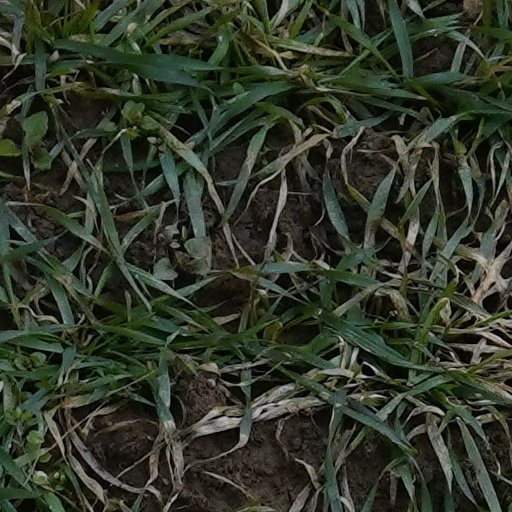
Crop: wheat